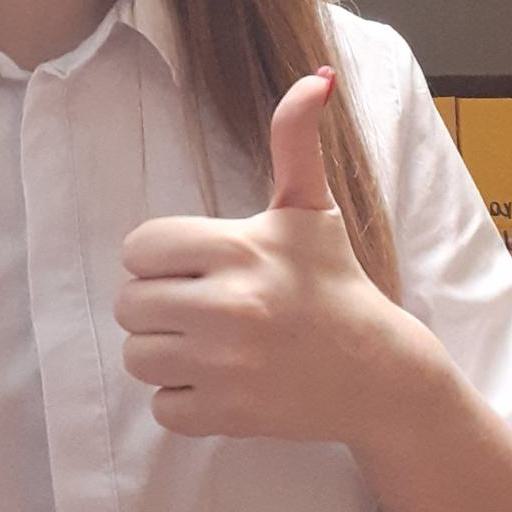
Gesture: like